Ramon Reyes

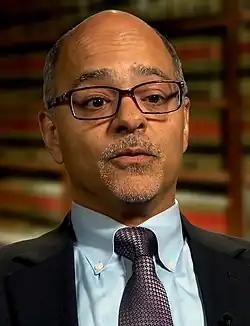
Reyes in 2018

From February 13, 2006 to November 13, 2023, he served as a magistrate judge for the Eastern District of New York.